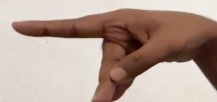
ASL sign: P